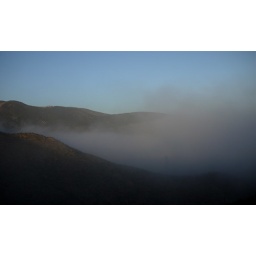
A little blue sky and sunshine, above the marine layer Friday night in the Santa Monica Mountains